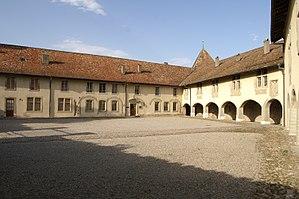
Cour interne du château de Rolle.